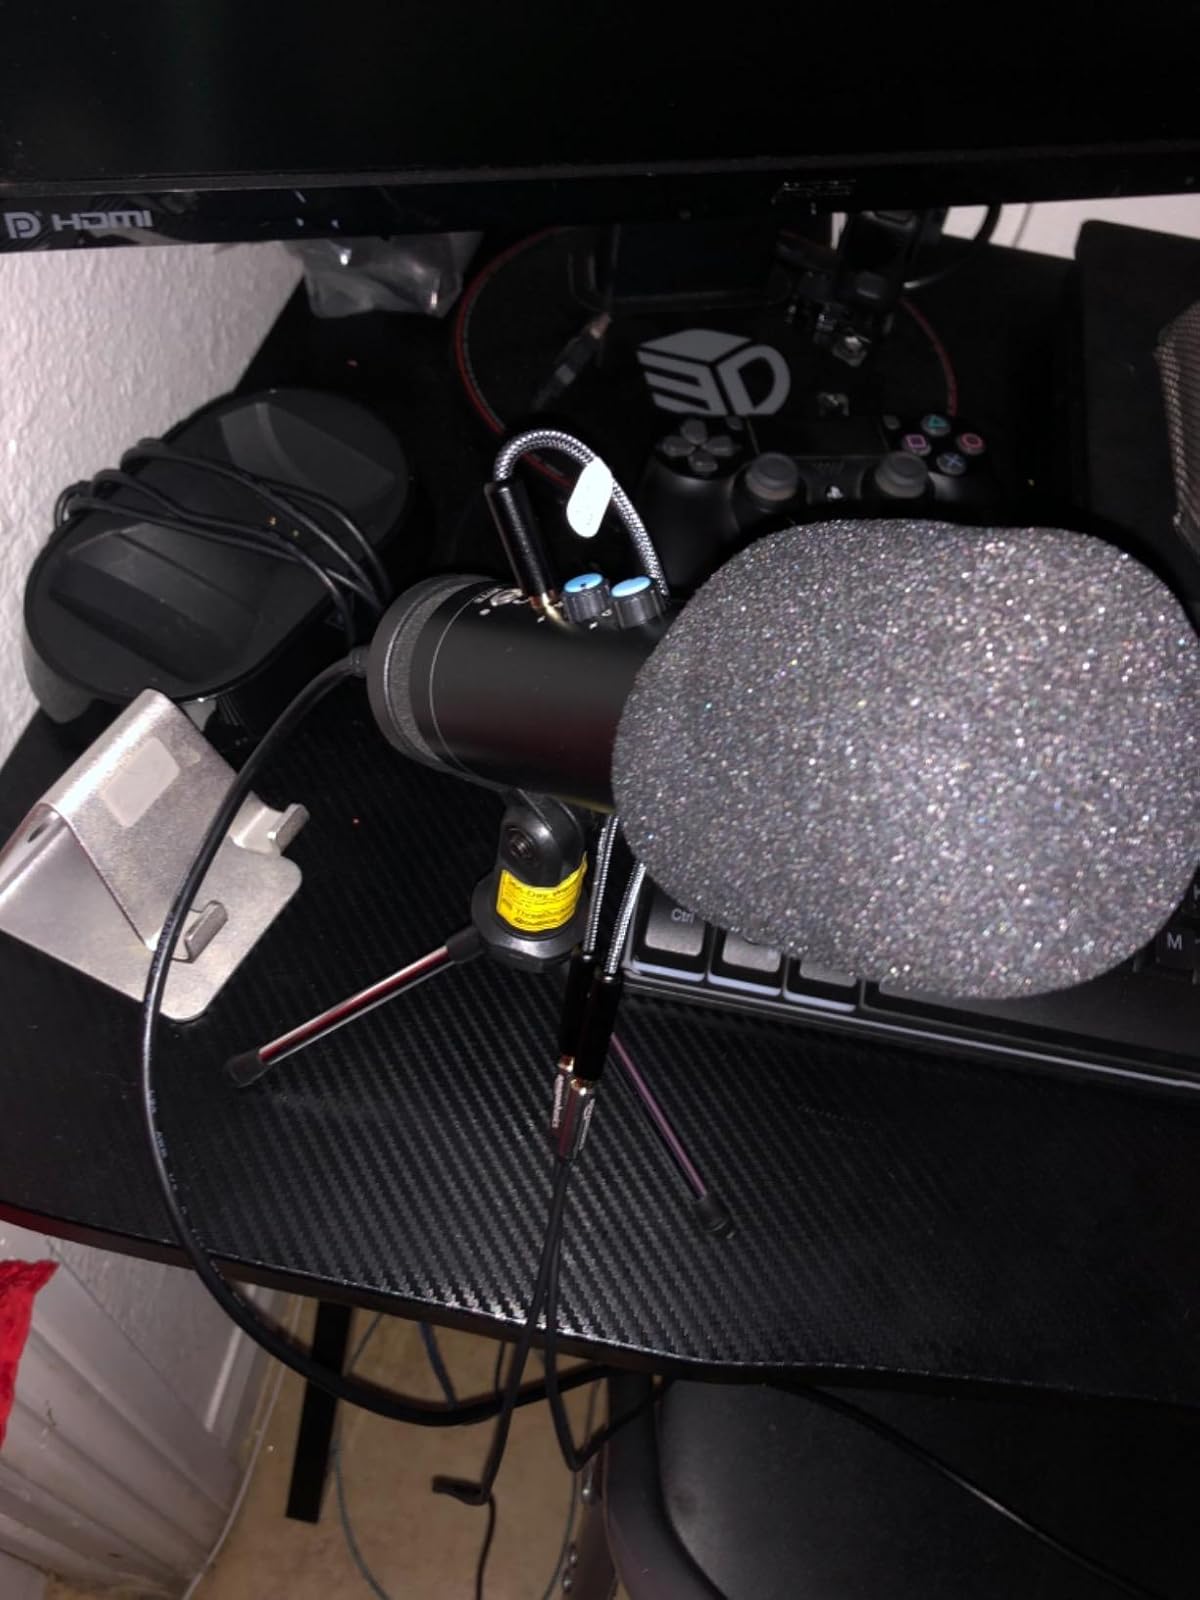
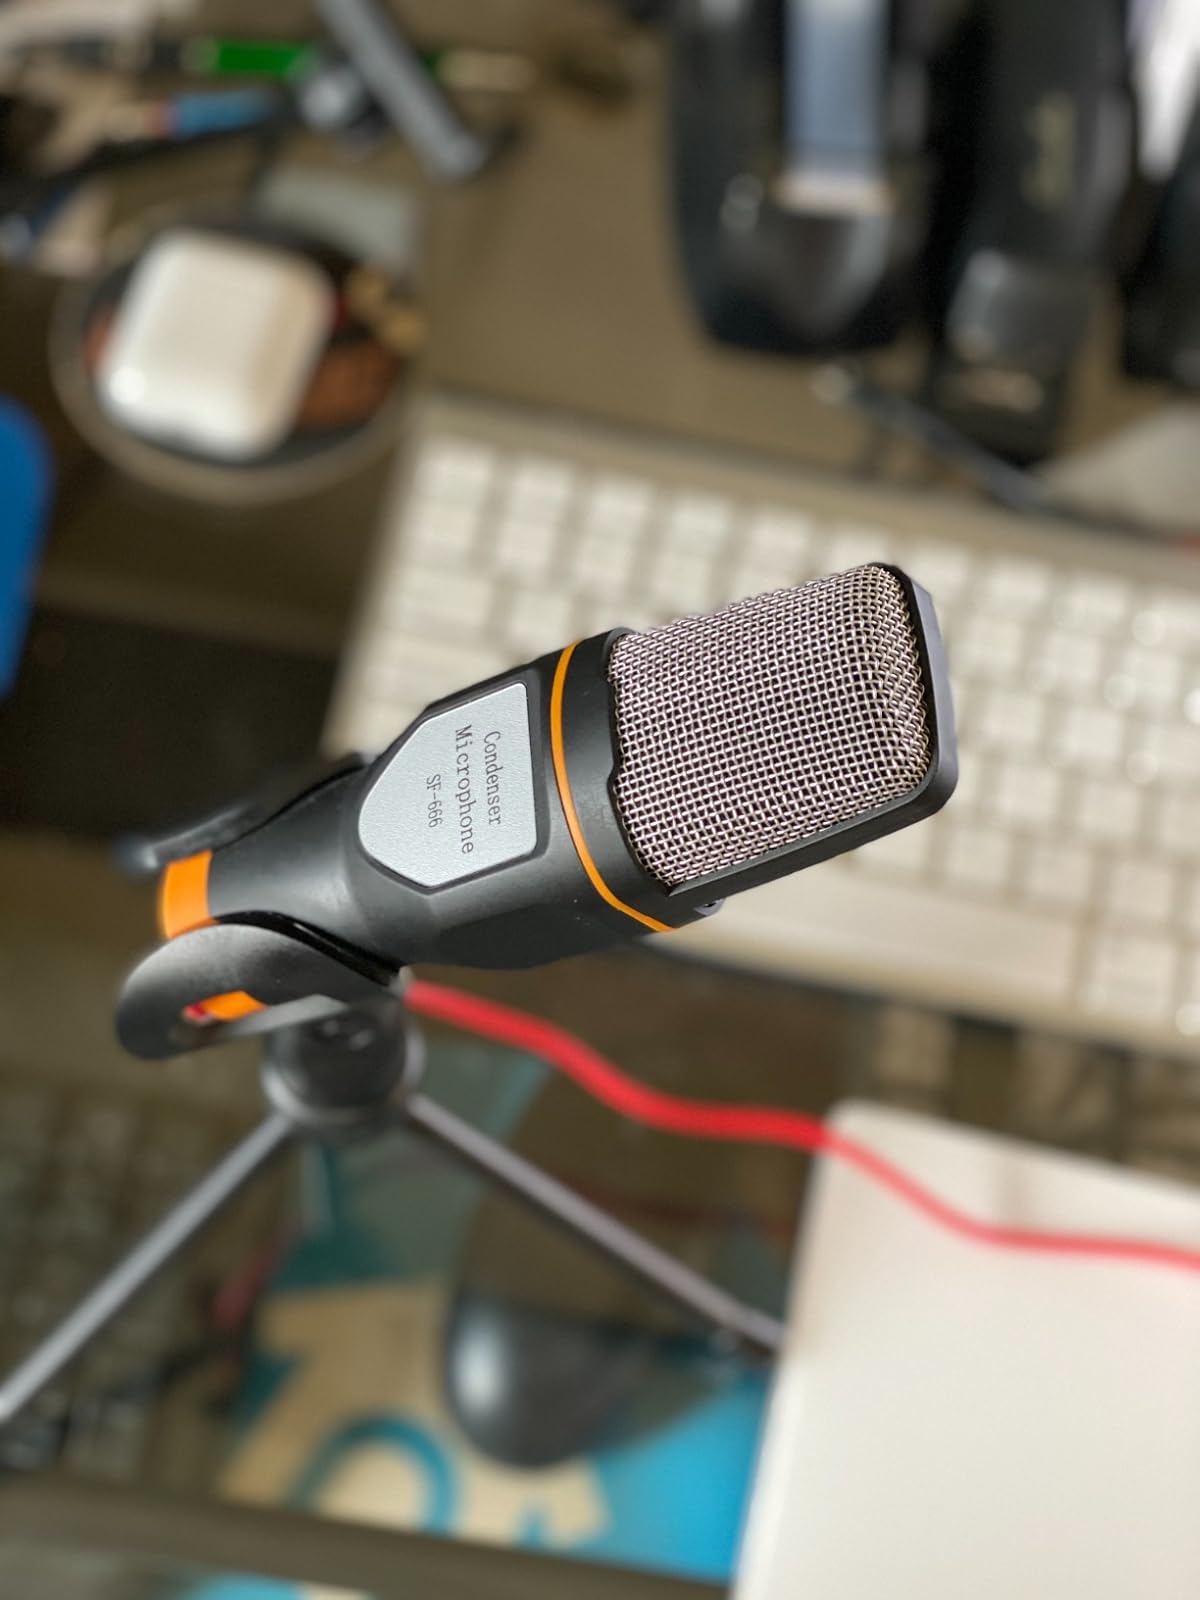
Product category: microphone
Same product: no